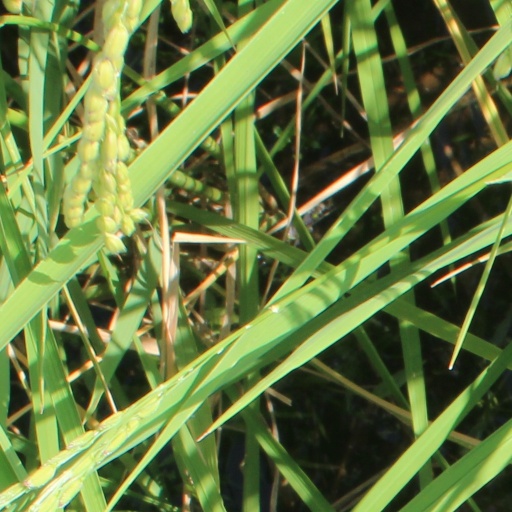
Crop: rice